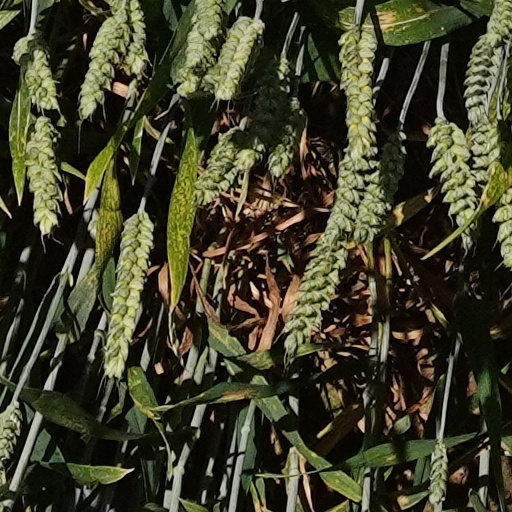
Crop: wheat